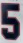
Number: 5